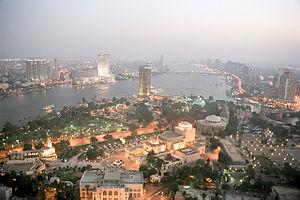
L'île de Gezira, en arabe الجزيرة, al-Ǧazīra, parfois appelée ez-Zamalek du nom de l'un de ses quartiers, est une île d'Égypte située sur le Nil, dans la ville du Caire. Fortement urbanisée, elle forme un quartier résidentiel aisé où se trouvent de nombreuses ambassades, la tour de télévision, l'opéra khédival ainsi que de nombreux hôtels, restaurants, parcs et jardins.